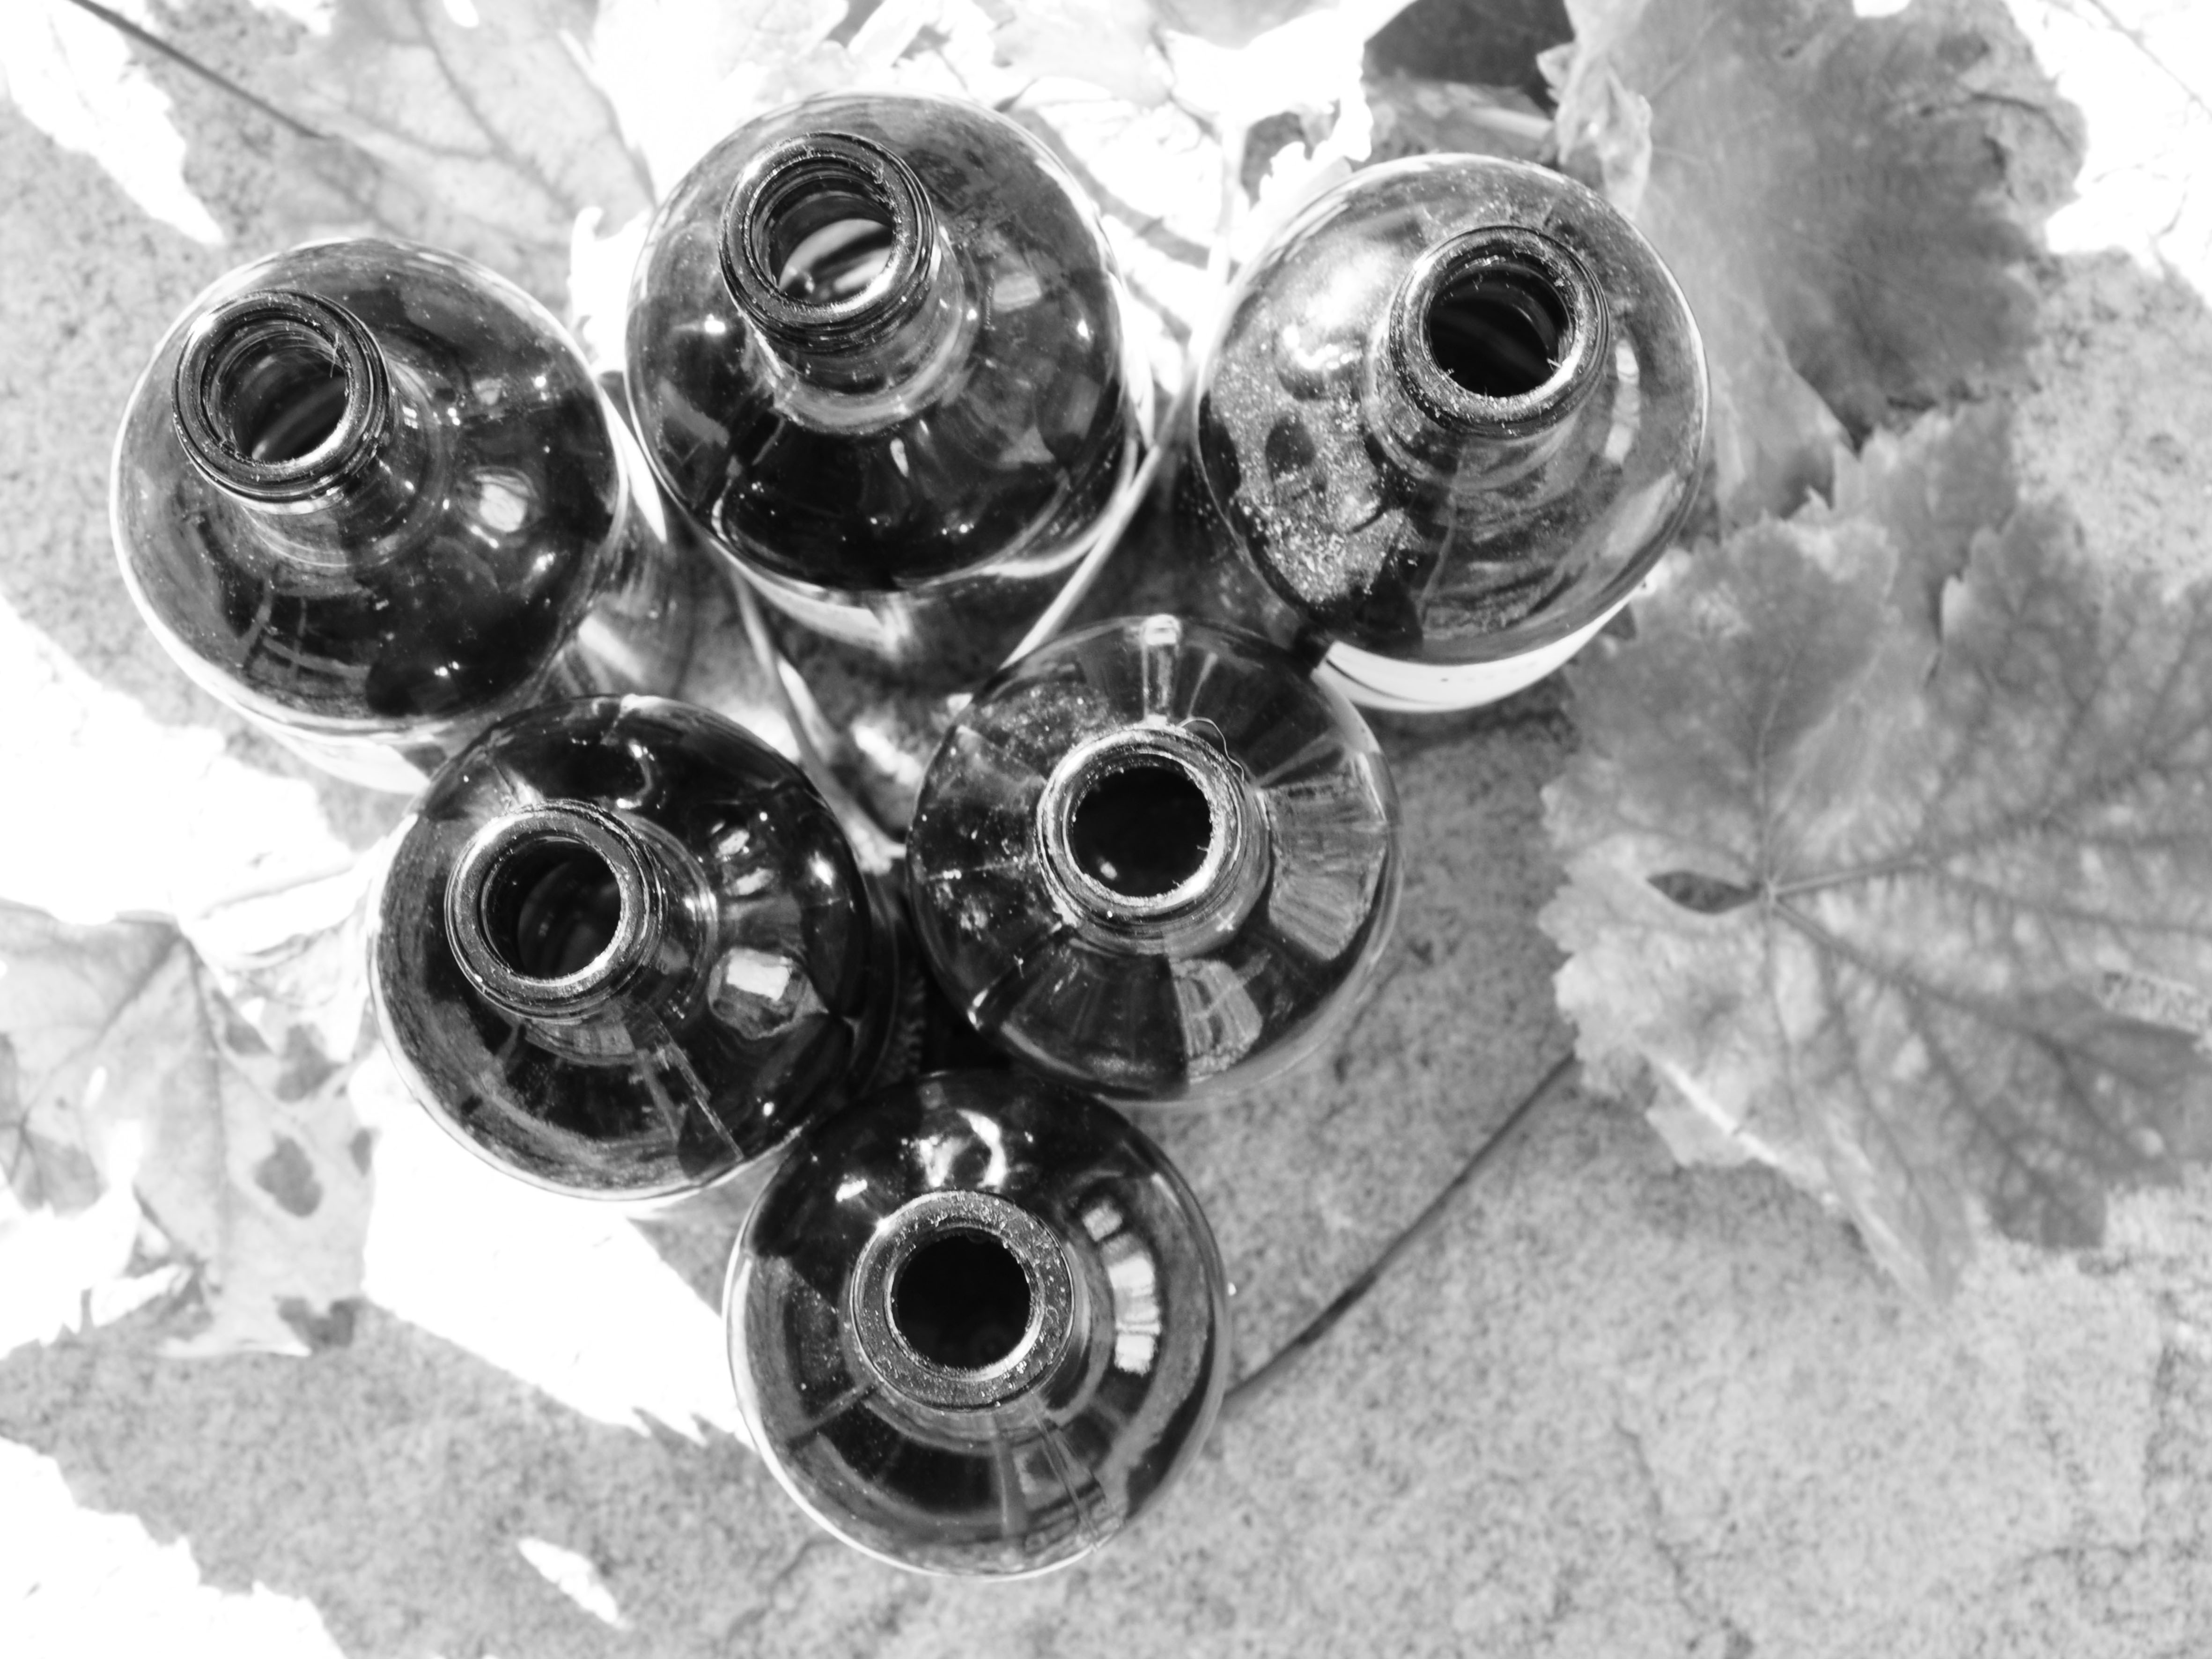
black and white, grape, wine, wheel, drink, bottle, red wine, rim, winery, monochrome photography